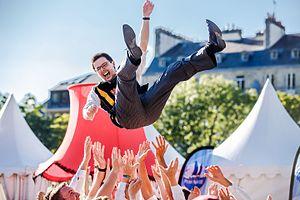
Résultats du championnat national des bagadoù de 3e catégorie au Festival de Cornouaille à Quimper le 23 juillet 2016.
Le championnat national des bagadoù 2016 est la 67ᵉ édition du Championnat des bagadoù. La fédération Sonerion organise tous les ans depuis 1949 ces rencontres autour de la musique bretonne jouée en formation bagad. En 2016, elle fête ses 70 ans. Les bagadoù adhérant à la fédération sont classés en 5 catégories : près de 90 groupes sur les 150 répertoriés en France et dans le monde y prennent part, sous forme de concours-concerts, en deux manches pour 73 d'entre eux.